Sifan Hassan

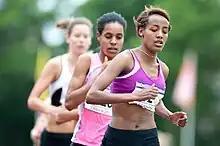
Hassan (right) at the 2012 Gouden Spike meeting held in Leiden, Netherlands.

Affiliated with Eindhoven Atletiek, Hassan entered the Eindhoven half marathon in 2011 and won the race with a time of 77:10 minutes. She was also runner-up at two cross country races (Sylvestercross and Mol Lotto Cross Cup). She won those races in 2012, as well as the 3000 m at the Leiden Gouden Spike meet.